Sud Express

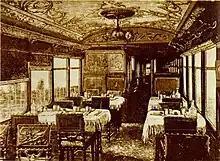
The dining car of the Sud Express in 1887

The inaugural trip of the "Sud Express" took place on 21 October 1887 connecting Lisbon via Madrid to Paris in 45 hours and services were extended on 4 November 1887 to Calais. By 1900, the cars to and from Lisbon were uncoupled from the Paris–Madrid cars at Medina del Campo, no longer going via Madrid and thereby shortening the journey time between Paris and Lisbon.